Last Round Arthurs

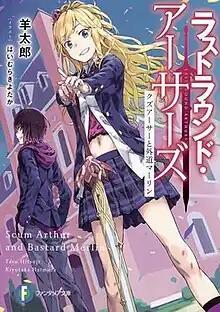
Cover of the first light novel volume, featuring (from left to right) Rintarou Magami and Luna Artur

is a Japanese light novel series written by Taro Hitsuji and illustrated by Kiyotaka Haimura. It was published in five volumes between July 2018 and January 2020. A manga adaptation, illustrated by Yuzuriha, was serialized in "Young Ace" from January 2019 to May 2020 and published on two volumes.